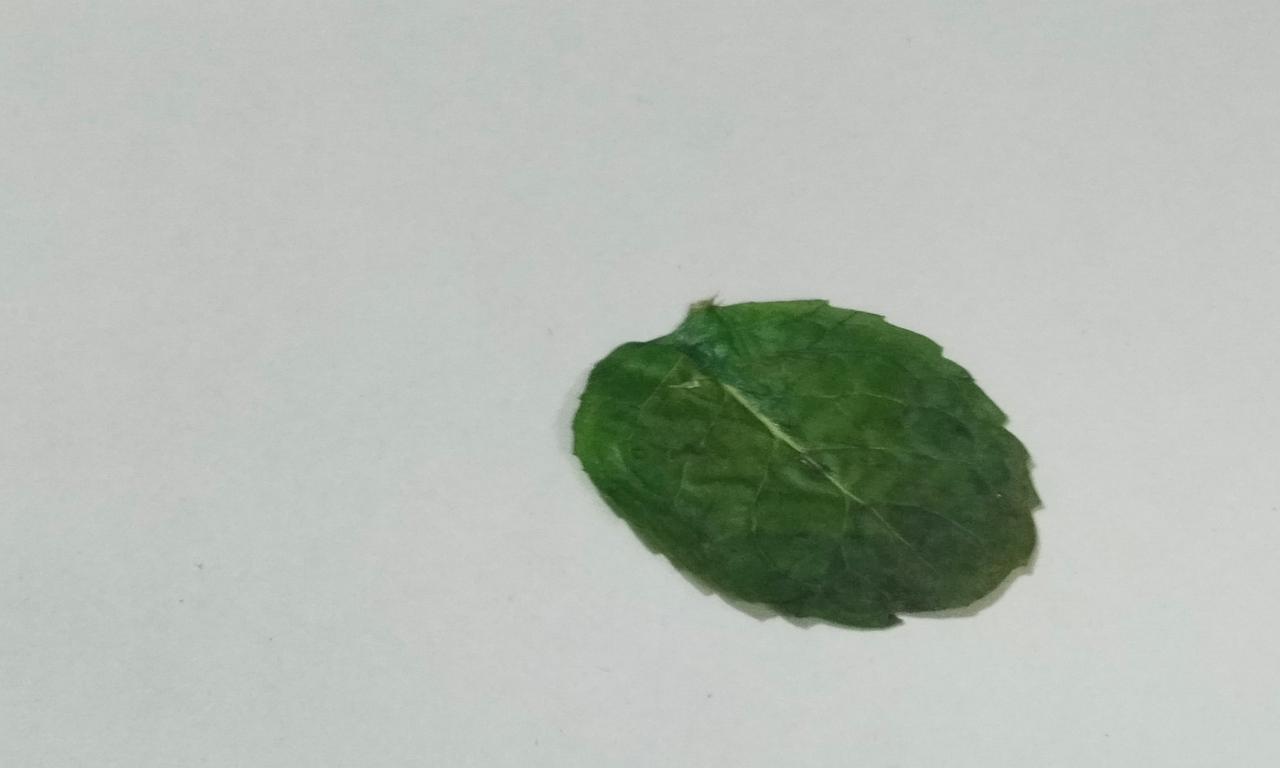
Label: Dried